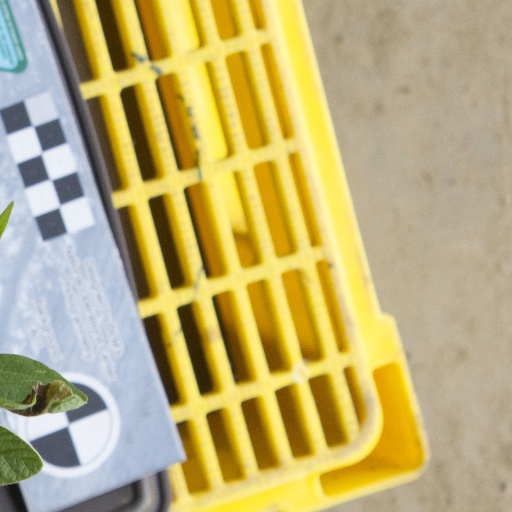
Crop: soybean